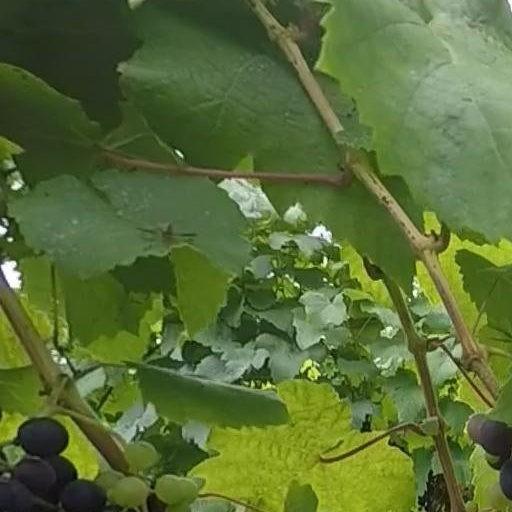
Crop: grape